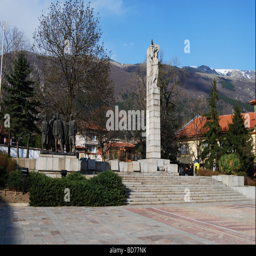
old communist monument in the center